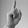
ASL letter: D